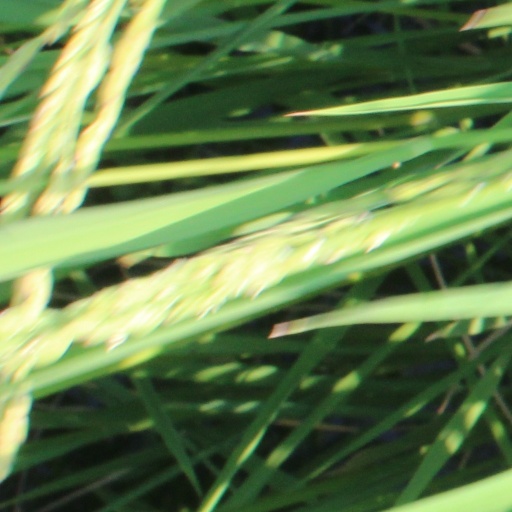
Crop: rice